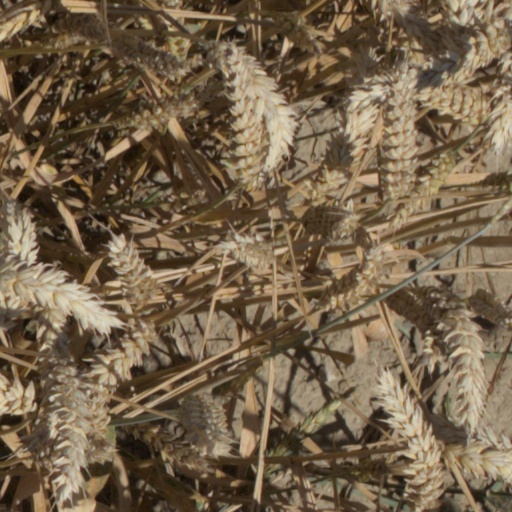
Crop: wheat